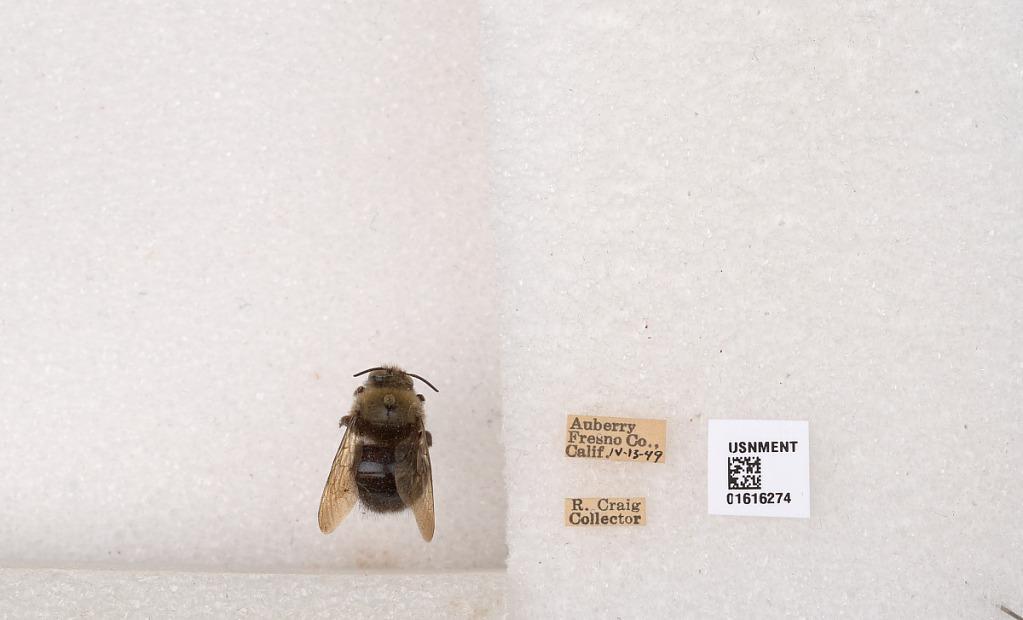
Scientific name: Xylocopa (Notoxylocopa) tabaniformis orpifex Smith
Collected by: R. Craig
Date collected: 1949-4-13
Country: United States
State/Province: California
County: Fresno
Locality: Auberry
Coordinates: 37.0808, -119.485